Fen Cresswell

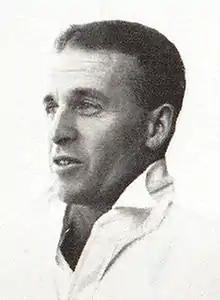

George Fenwick Cresswell (22 March 1915 – 10 January 1966) was a cricketer who played three Test matches for New Zealand. Born in Wanganui, he was the older brother of Arthur Cresswell. He was the 50th Test cap for New Zealand.